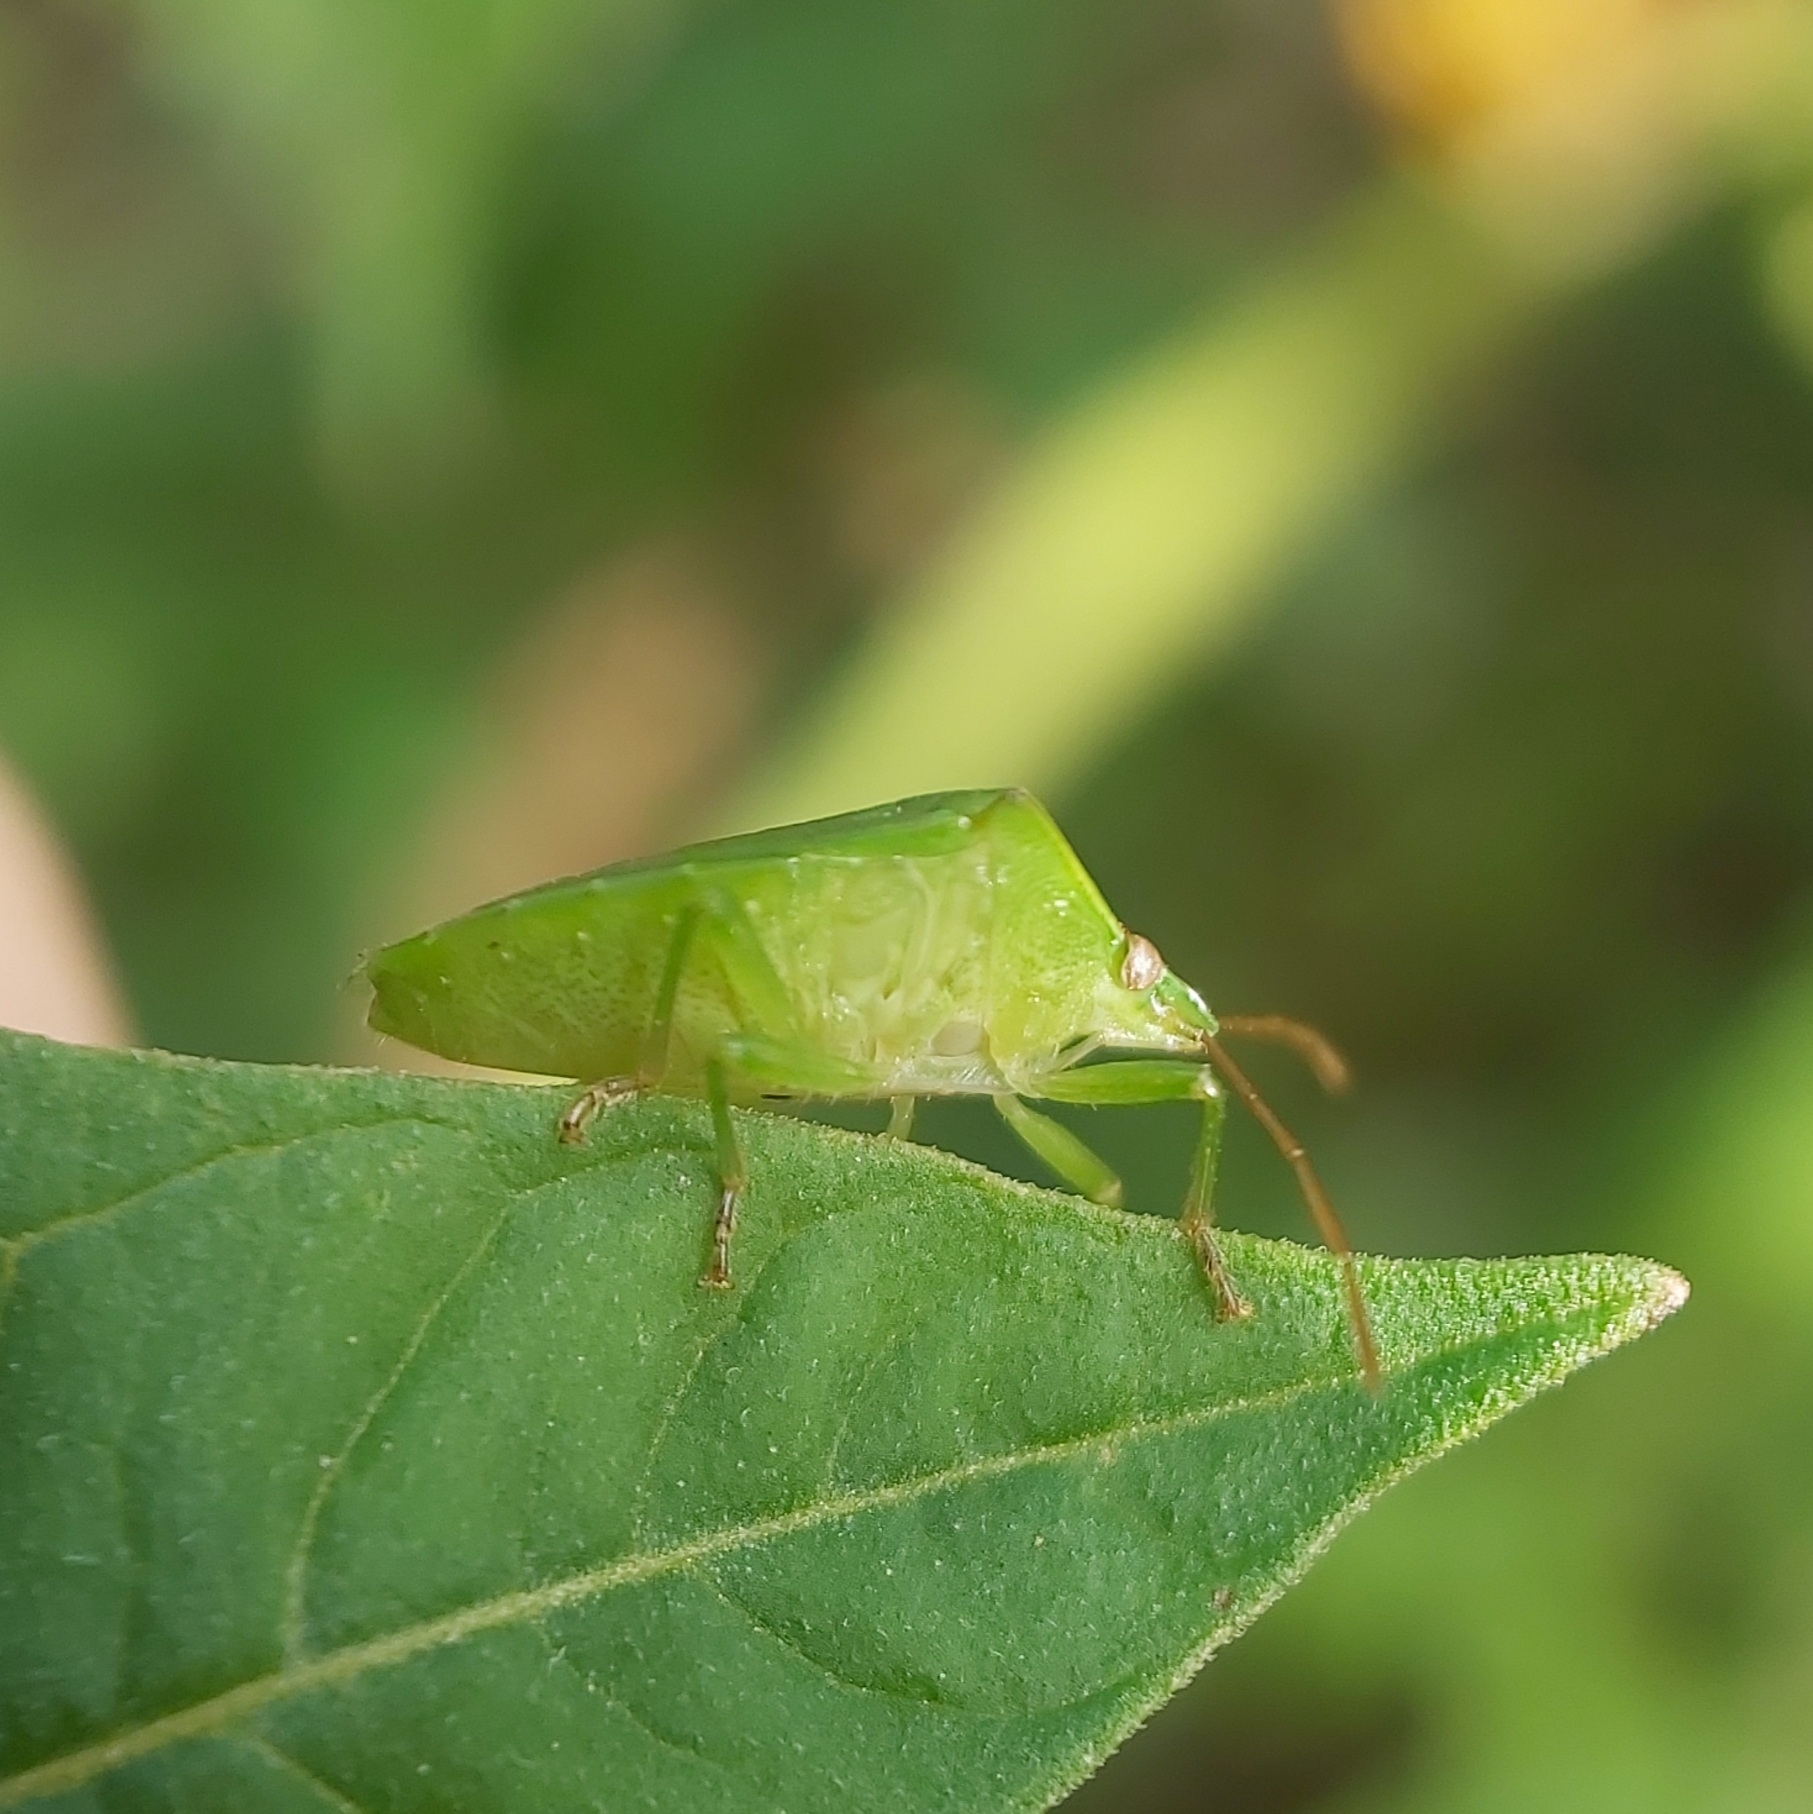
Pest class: stink_bug